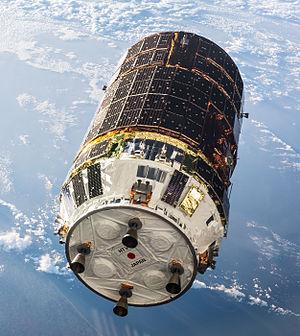
Le H-II Transfer Vehicle, aussi appelé Kounotori est un vaisseau cargo spatial développé par l'Agence d'exploration aérospatiale japonaise en collaboration avec la NASA et utilisé pour ravitailler la Station spatiale internationale et en particulier le laboratoire spatial japonais Kibō installé en mars 2008. Il remplace la navette spatiale américaine dans ce rôle, en complément des vaisseaux cargo européens ATV, des vaisseaux russes Progress-M et des engins américains Cygnus et SpaceX Dragon du programme COTS.
La Station spatiale internationale, en abrégé SSI ou ISS, est une station spatiale placée en orbite terrestre basse, occupée en permanence par un équipage international qui se consacre à la recherche scientifique dans l'environnement spatial. Ce programme, lancé et piloté par la NASA, est développé conjointement avec l'agence spatiale fédérale russe, avec la participation des agences spatiales européenne, japonaise et canadienne.